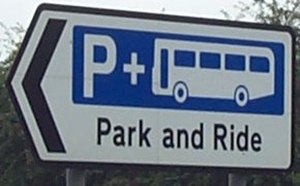
Park and ride-anlæg
Et skilt viser vej til et park and ride-anlæg.
Et park and ride-anlæg eller parker & rejs er et parkeringsanlæg placeret i udkanten af større byer. I tilknytning til anlægget er der offentlige transportforbindelser til centrum, så man efter at have parkeret bilen hurtigt kan komme frem til sin destination. Formålet er først og fremmest at mindske trafikmængden i centrum.